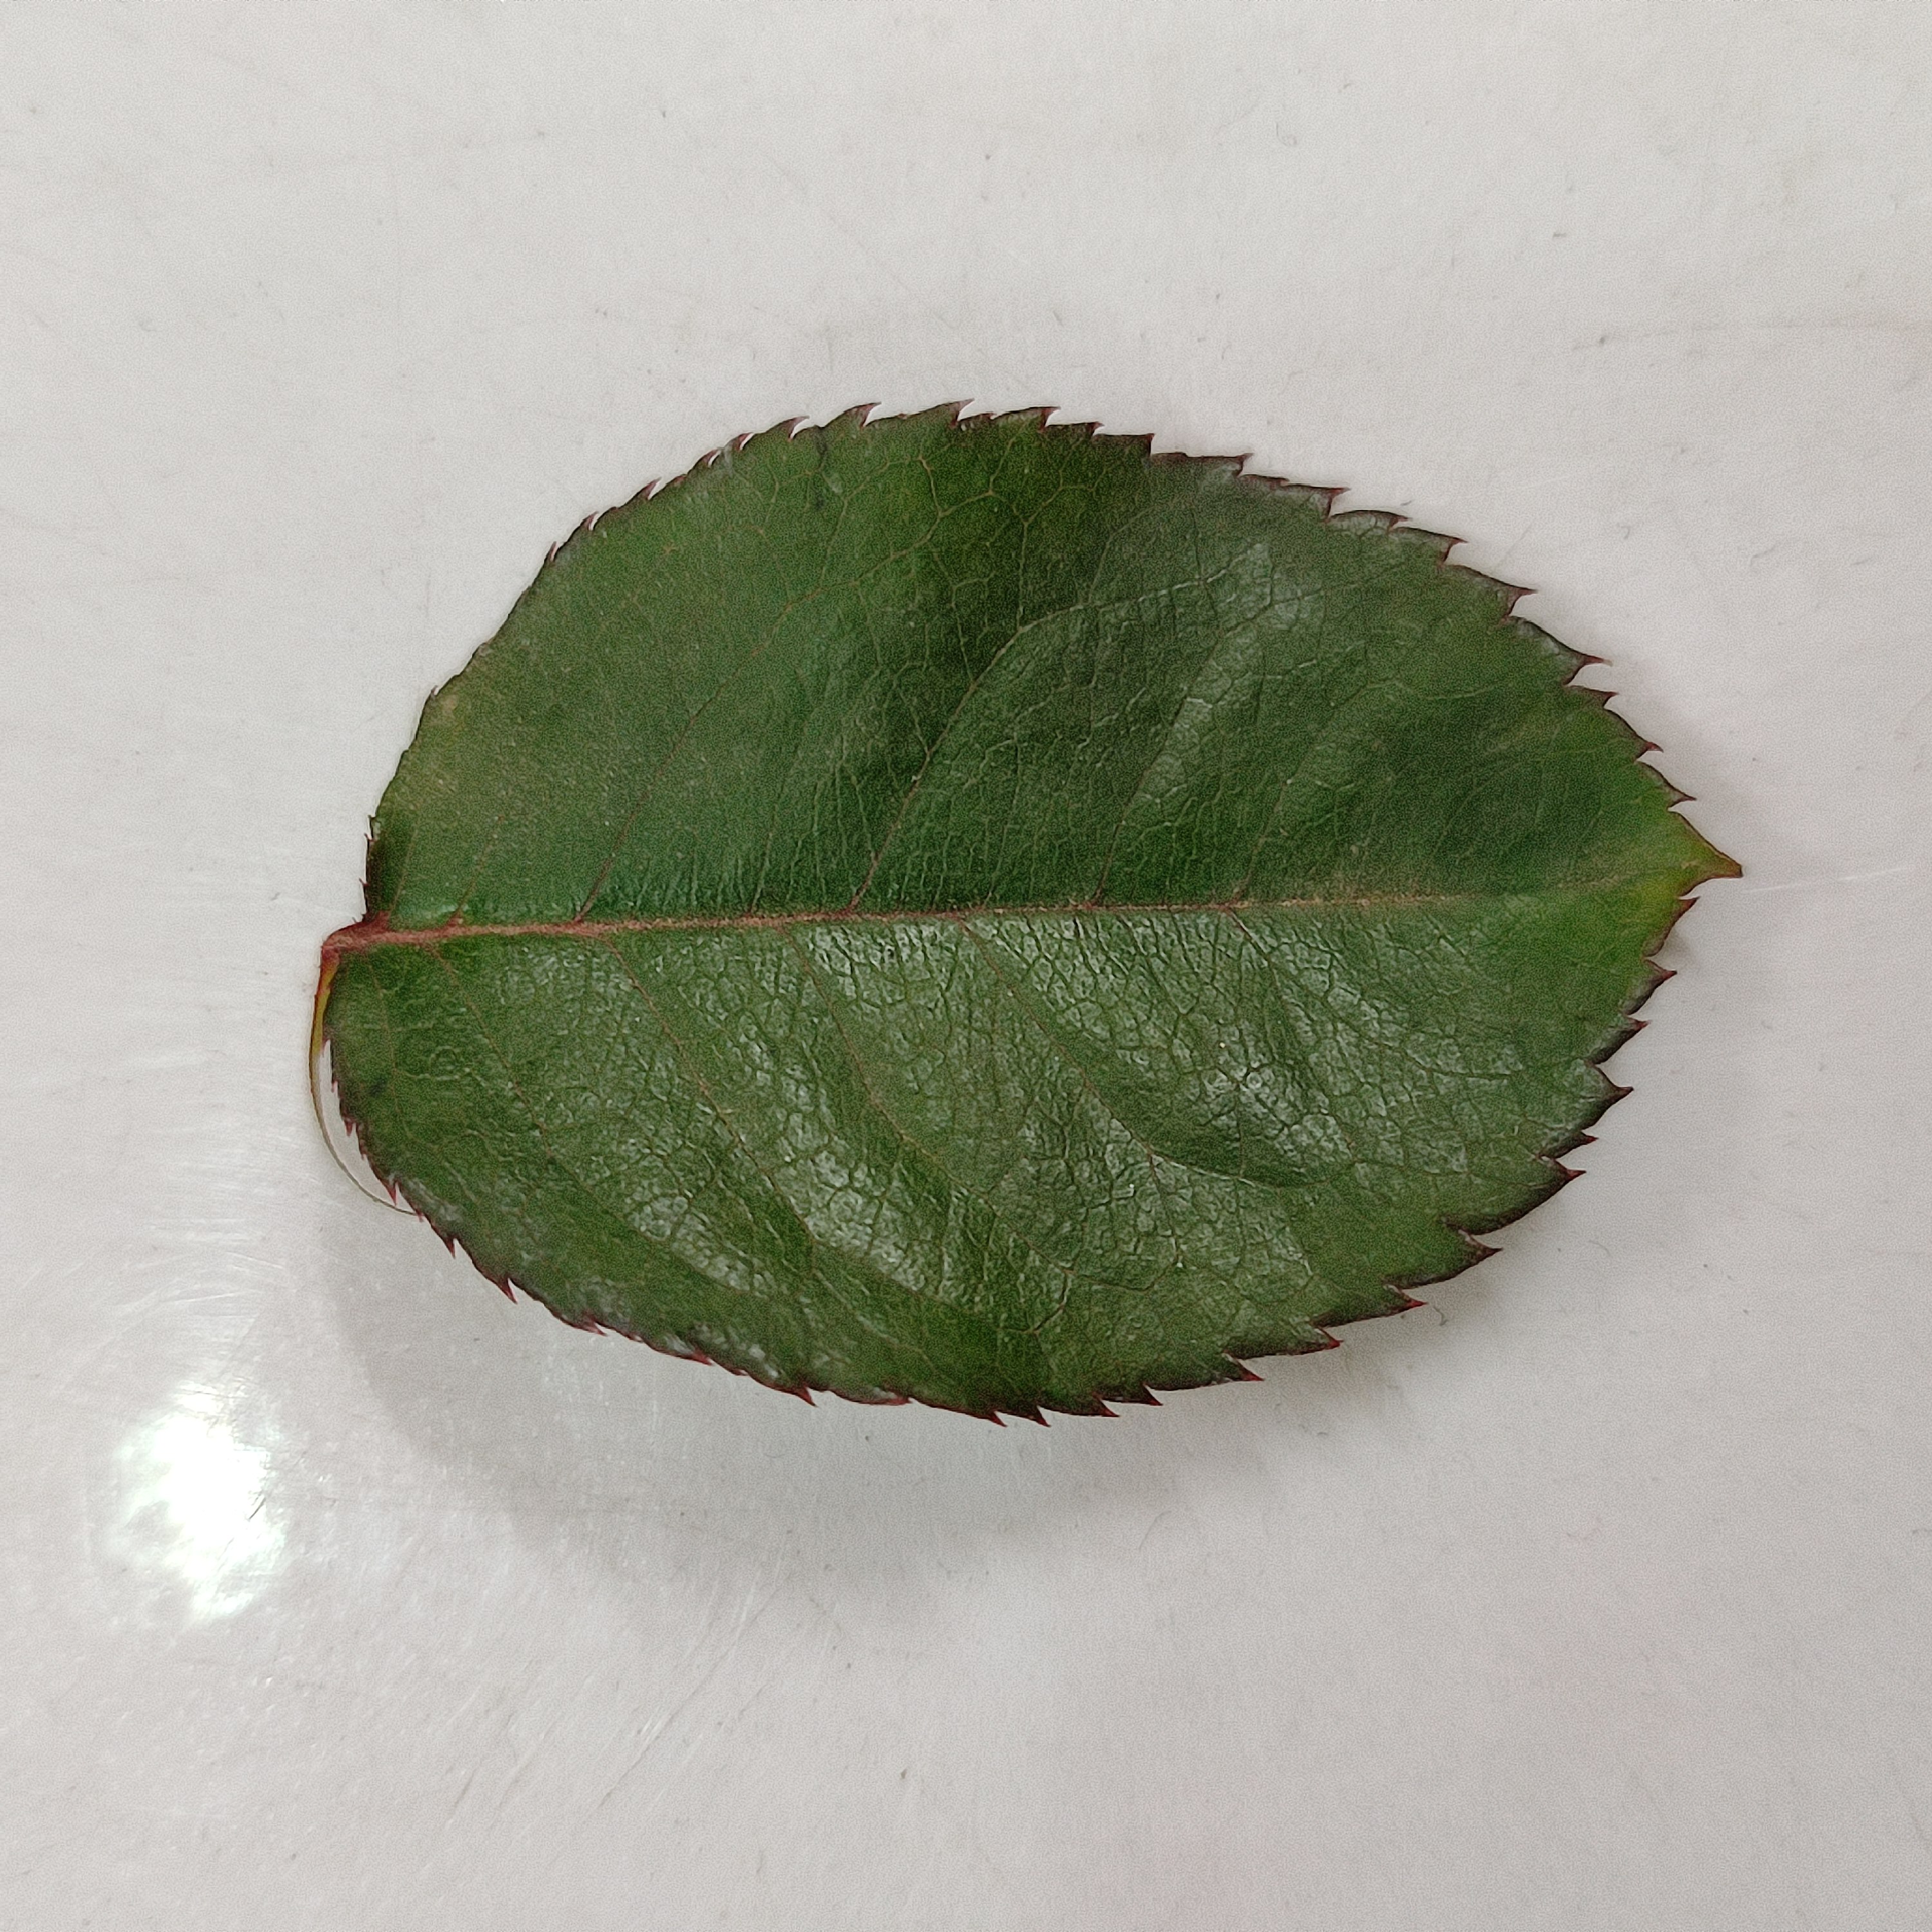
Label: Healthy Leaf